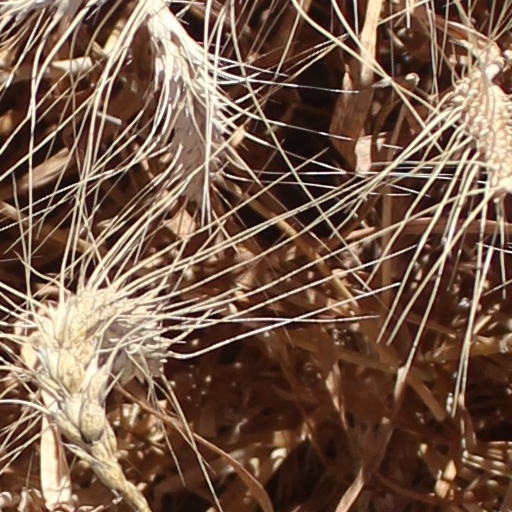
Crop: wheat